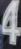
Number: 4